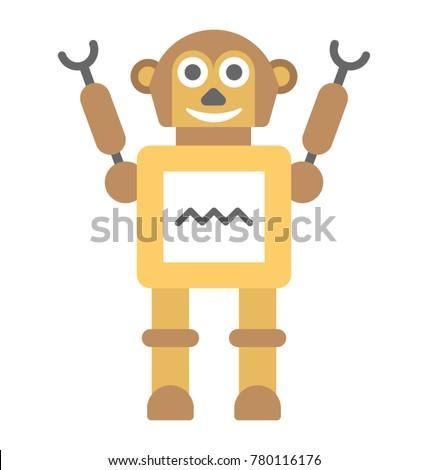
a monkey resembling mechanical person , flat icon design of robot